FK Vardar

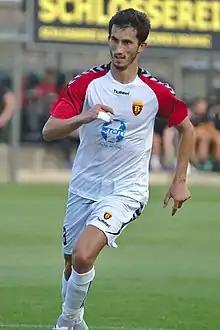
Stefan Spirovski (56) matches (6) goals for FK Vardar

Vardar celebrated Macedonia independence by winning three consecutive titles including going unbeaten in the inaugural season. During the 90's they remained at the top of Macedonian football reaching five Cup finals; winning four and have always been the team to beat. After a lean spell by their standards, they brought the league again in 2001–02 and the following season just missed out on qualifying for the 2003–04 UEFA Champions League group stage. A remarkable achievement, in the Second qualifying round they eliminated CSKA Moscow and came within a goal of getting past Sparta Prague. In 2011, Vardar was originally relegated from the Macedonian First Football League, but after buying the license from Miravci it stayed. The following season they brought the league again after nine years. To date they have 17 major honors to their name. In 2012, with the new transformation, FK Vardar became the first team in North Macedonia organized as a joint stock company incorporated under the Companies Act. FK Vardar went on to spend 24 seasons in the Macedonian First Football League from 1992 to 2017 and is ranked first on the all-time table.